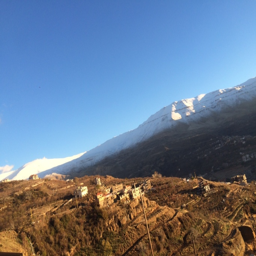
the first snow in valley